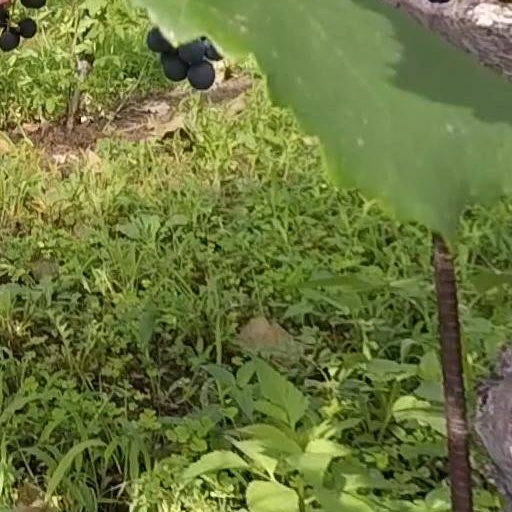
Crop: grape